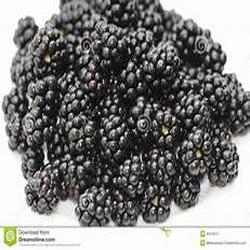
Label: Blackberry